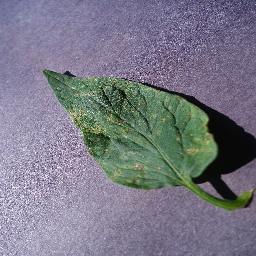
Label: Tomato___Septoria_leaf_spot